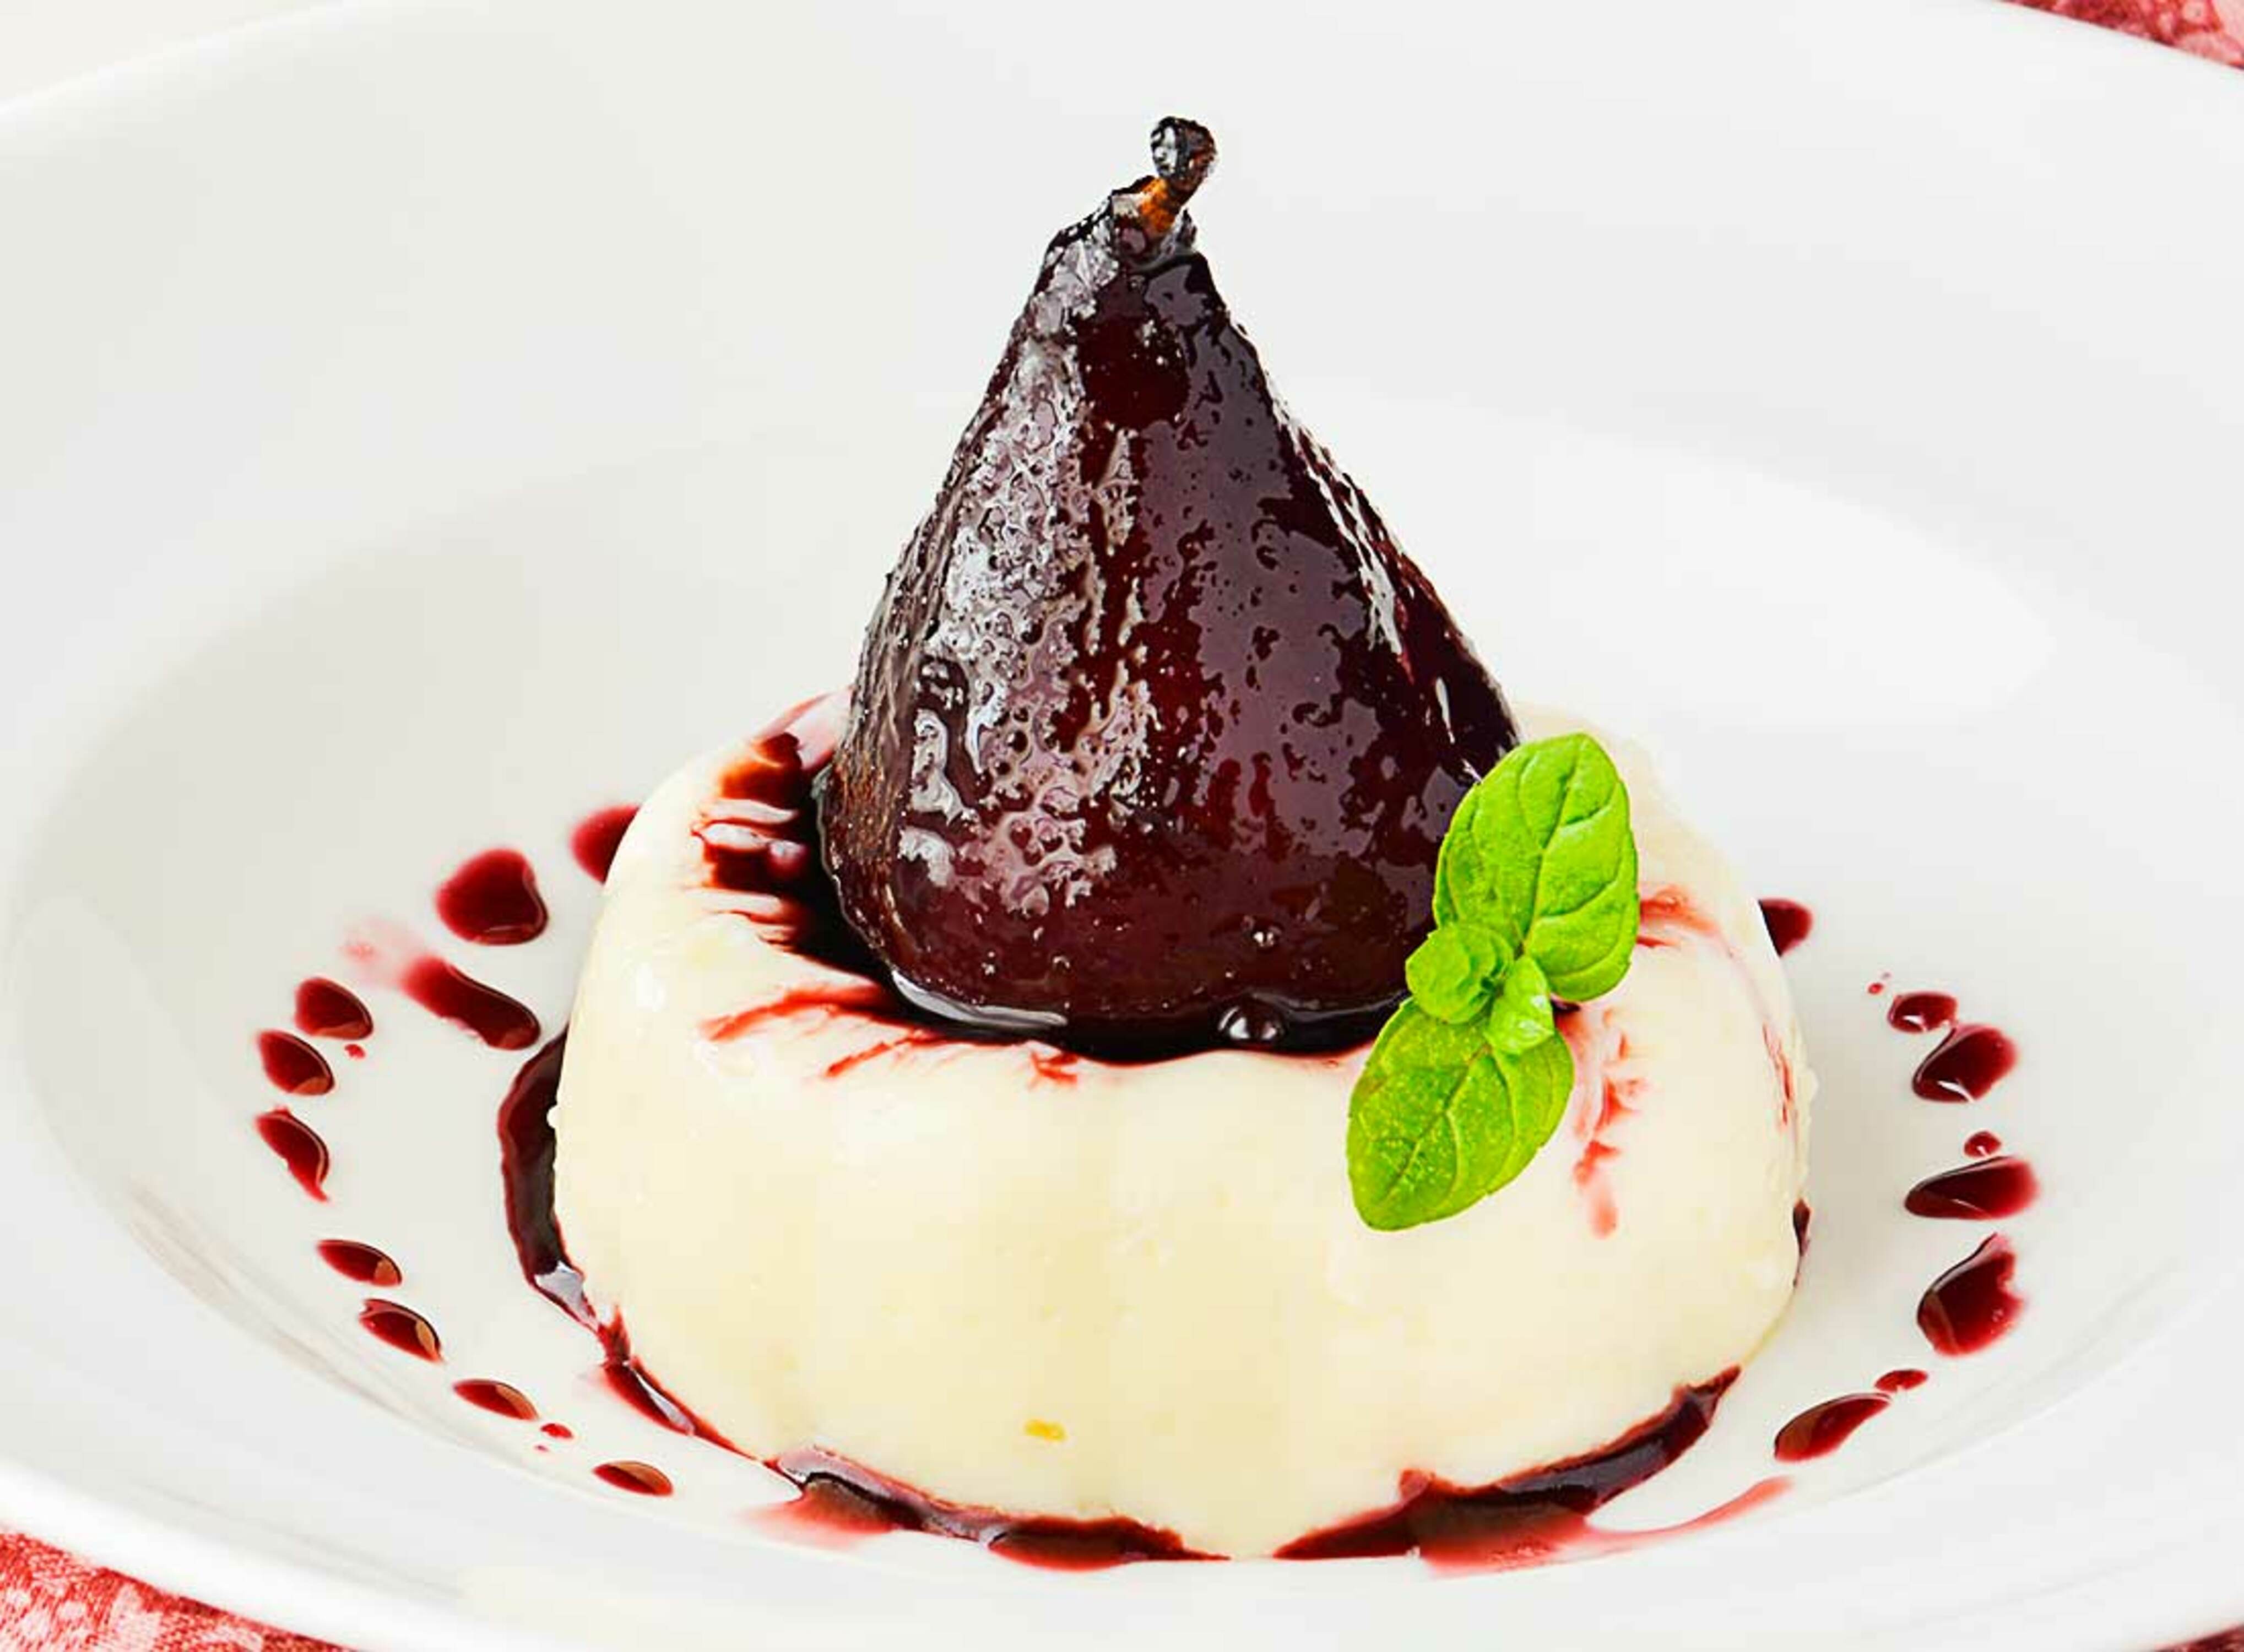
food, tableware, cake decorating, cake, ingredient, recipe, plate, strawberry, baked goods, Cake decorating supply, cuisine, strawberries, dishware, dish, cream, frozen dessert, birthday cake, produce, kuchen, icing, berry, buttercream, sweetness, dessert, sugar cake, garnish, baking, chocolate syrup, chocolate spread, culinary art, flourless chocolate cake, sugar paste, chocolate cake, chocolate, whipped cream, gluten, plant, torte, semifreddo, petit four, la carte food, fruit, chocolate pudding, dairy, pudding, frutti di bosco, delicacy, pastry, comfort food, superfood, cupcake, natural foods, patisserie, ganache, platter, mousse, pasteles, cherry, sachertorte